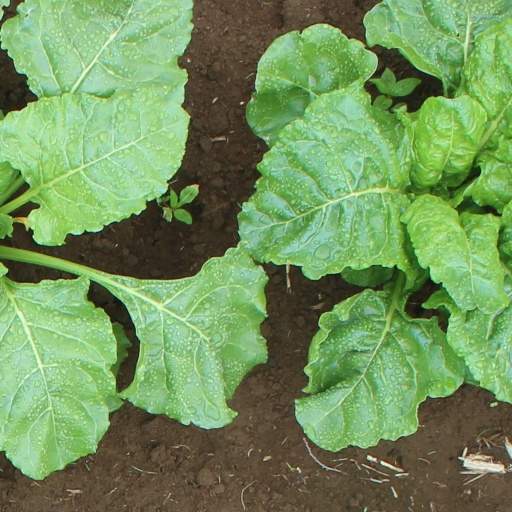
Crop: sugar beet